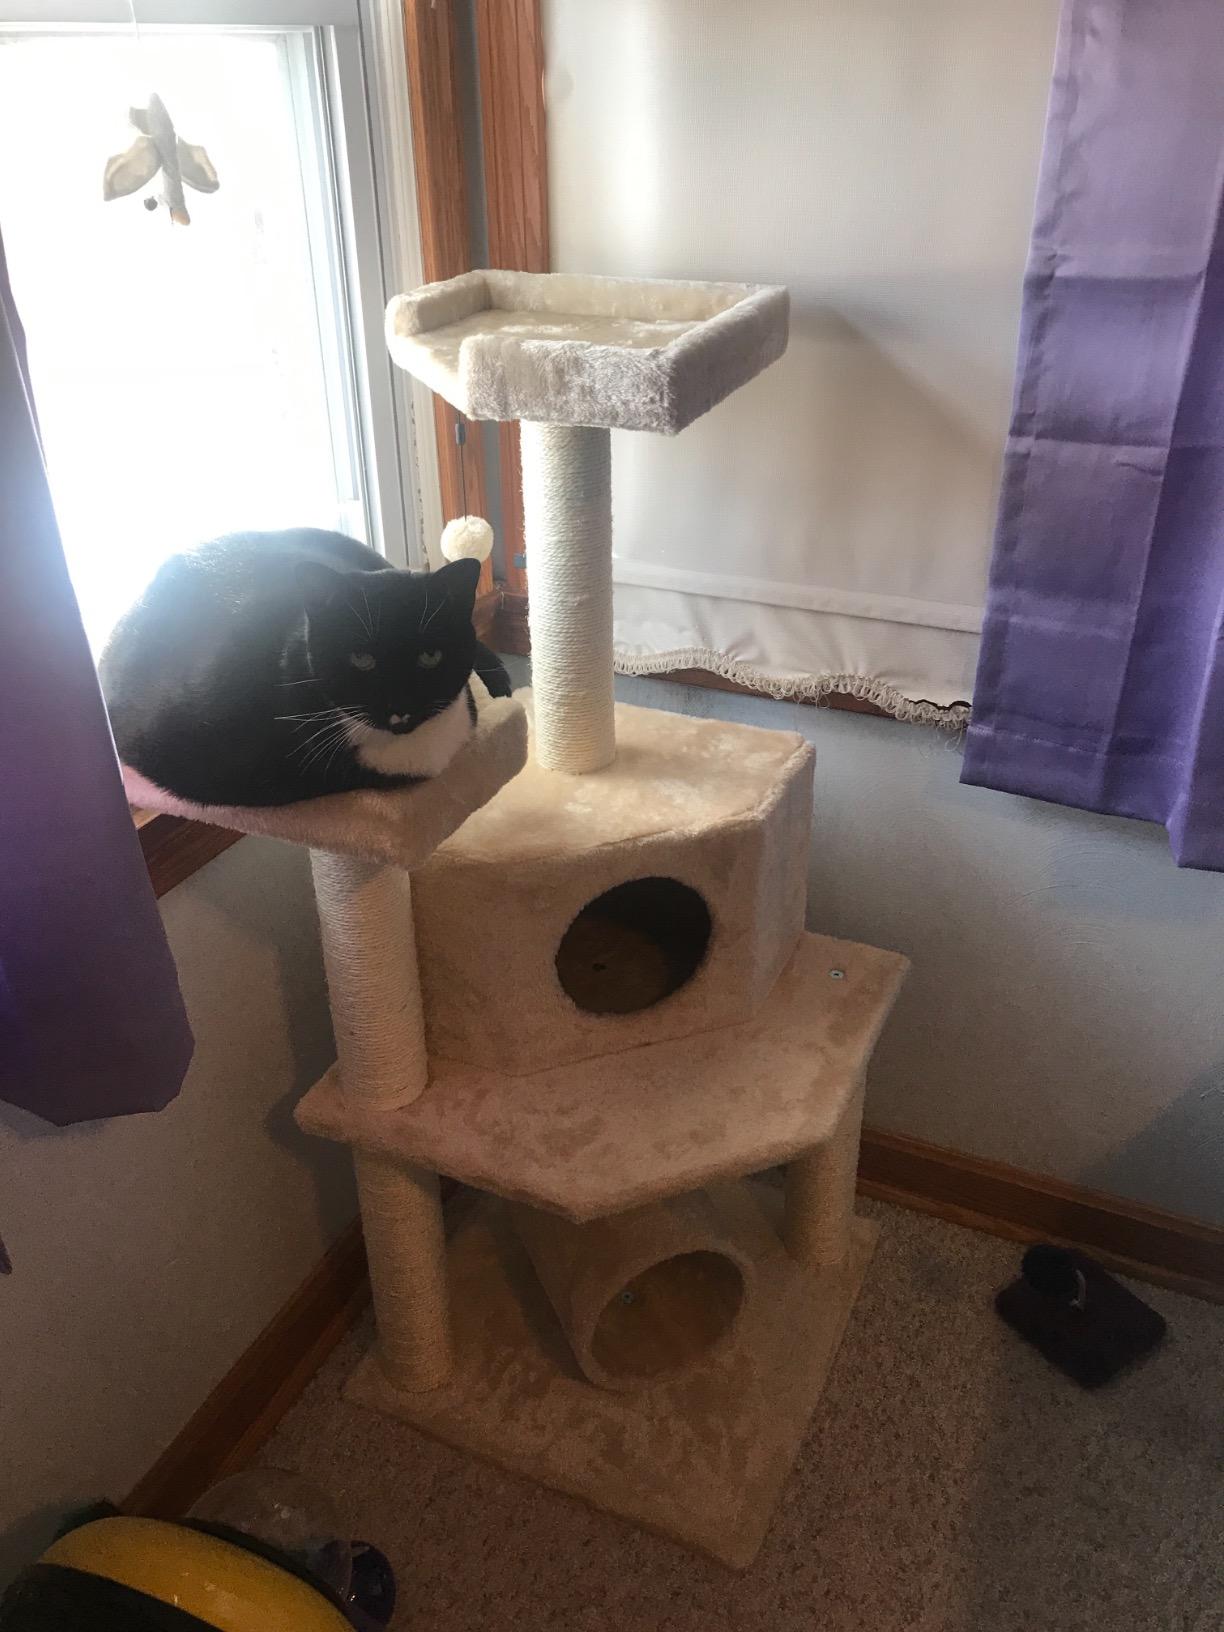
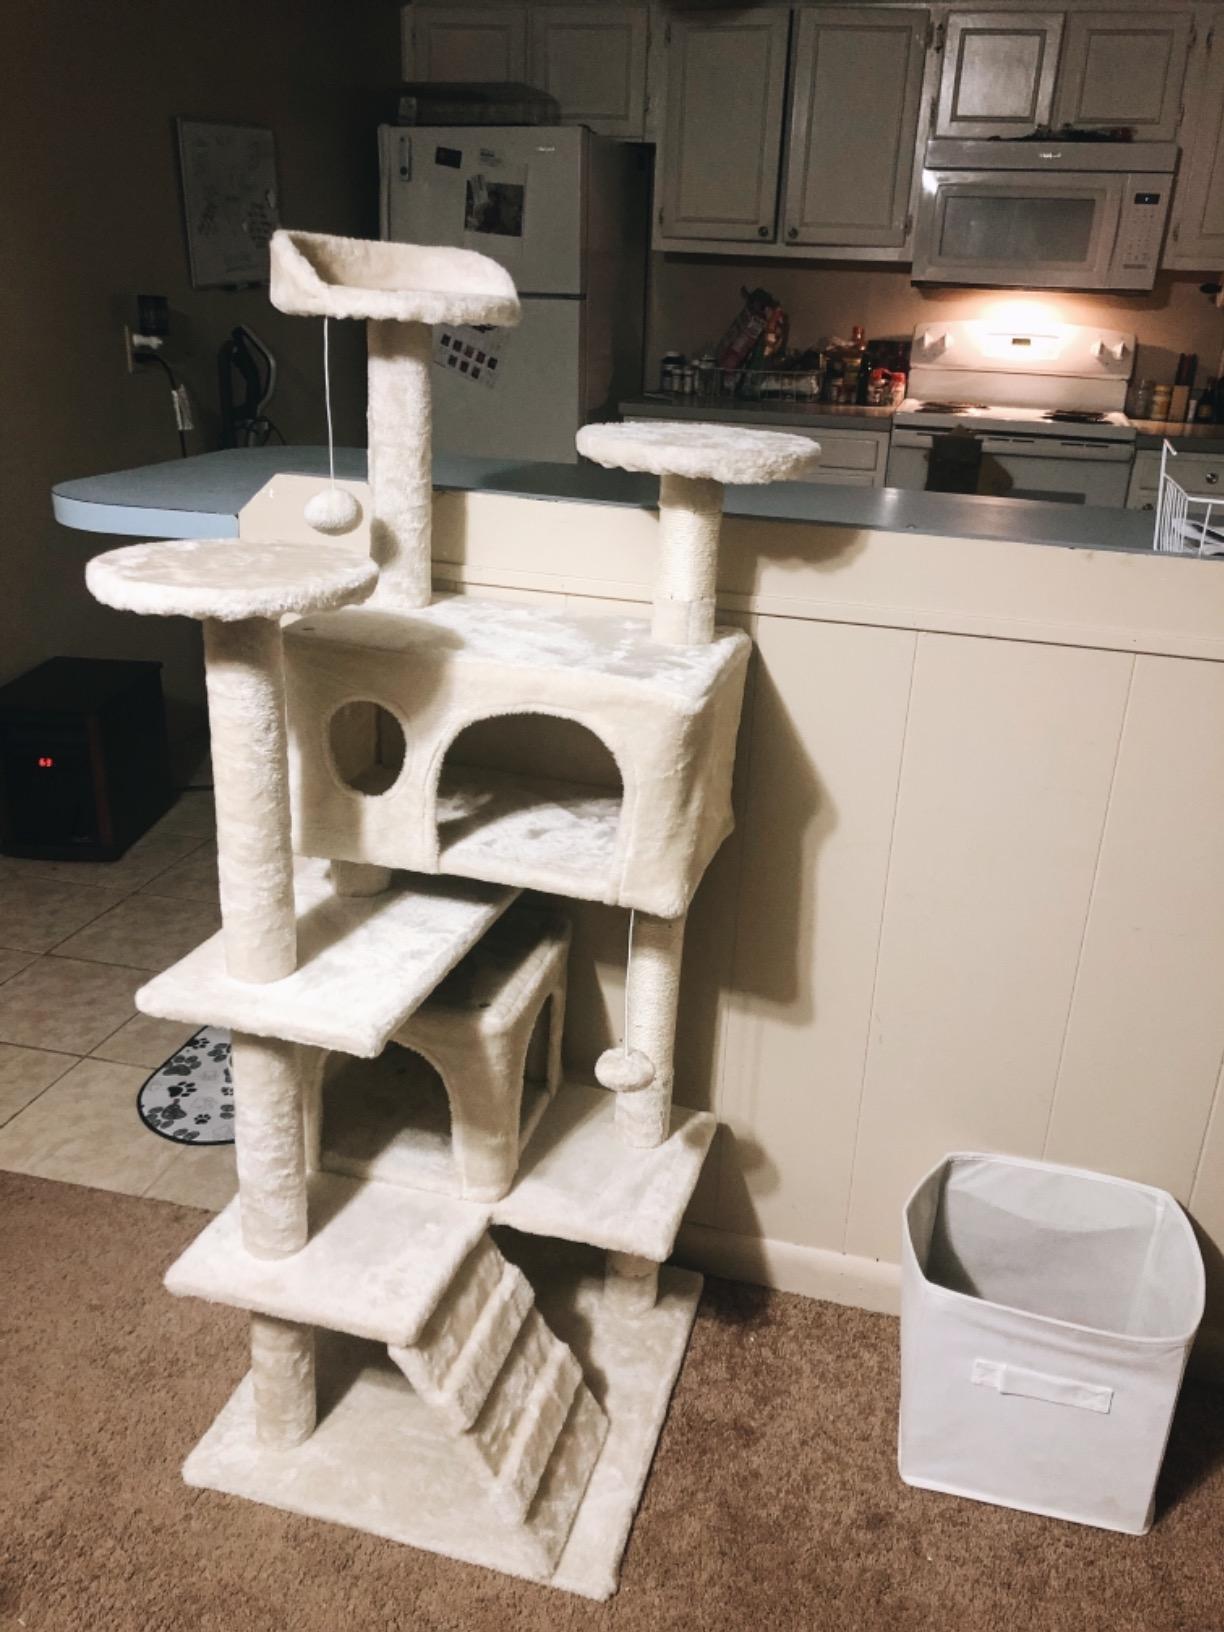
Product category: items_cat tree
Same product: no